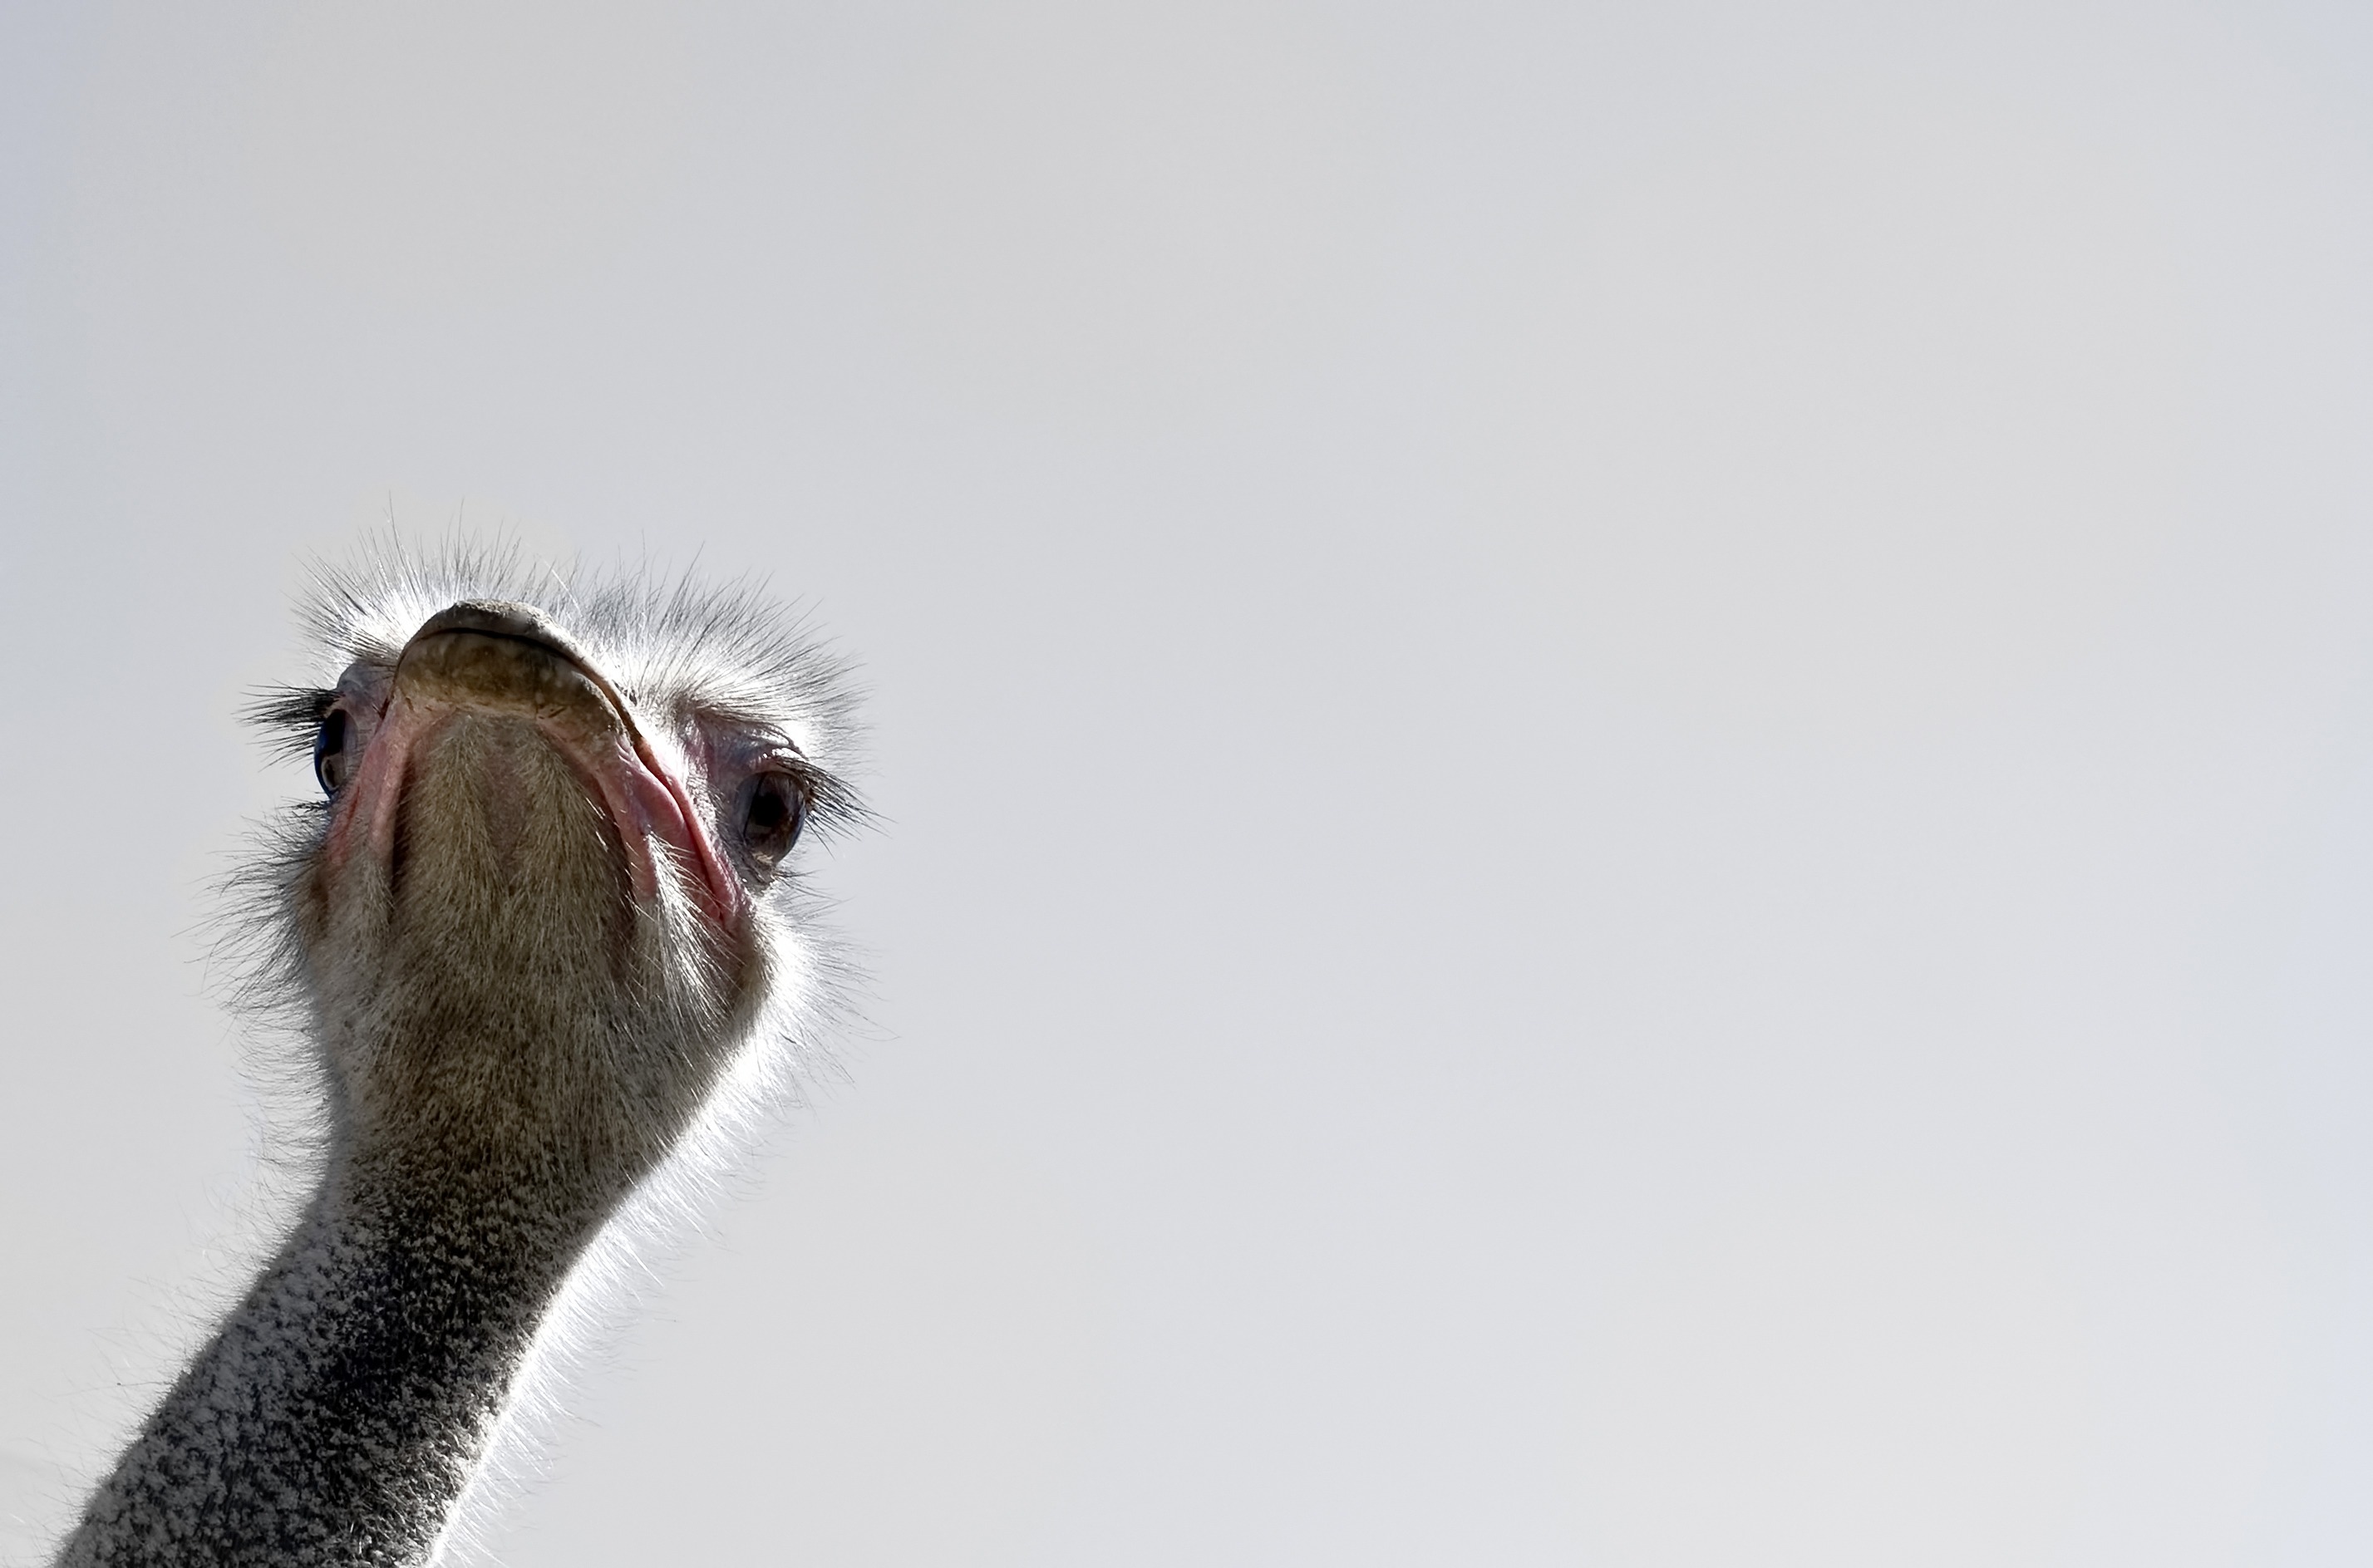
watch, bird, portrait, ostrich, close up, neck, head, look, vertebrate, strauss, flightless bird, big bird